Martin Condon

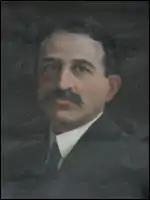
Portrait of Martin Condon

Martin Condon, born 1857 in Hawkins County, was Knoxville, Tennessee's first Irish Catholic mayor. Prior to becoming mayor, Condon was a wholesale grocery businessman.